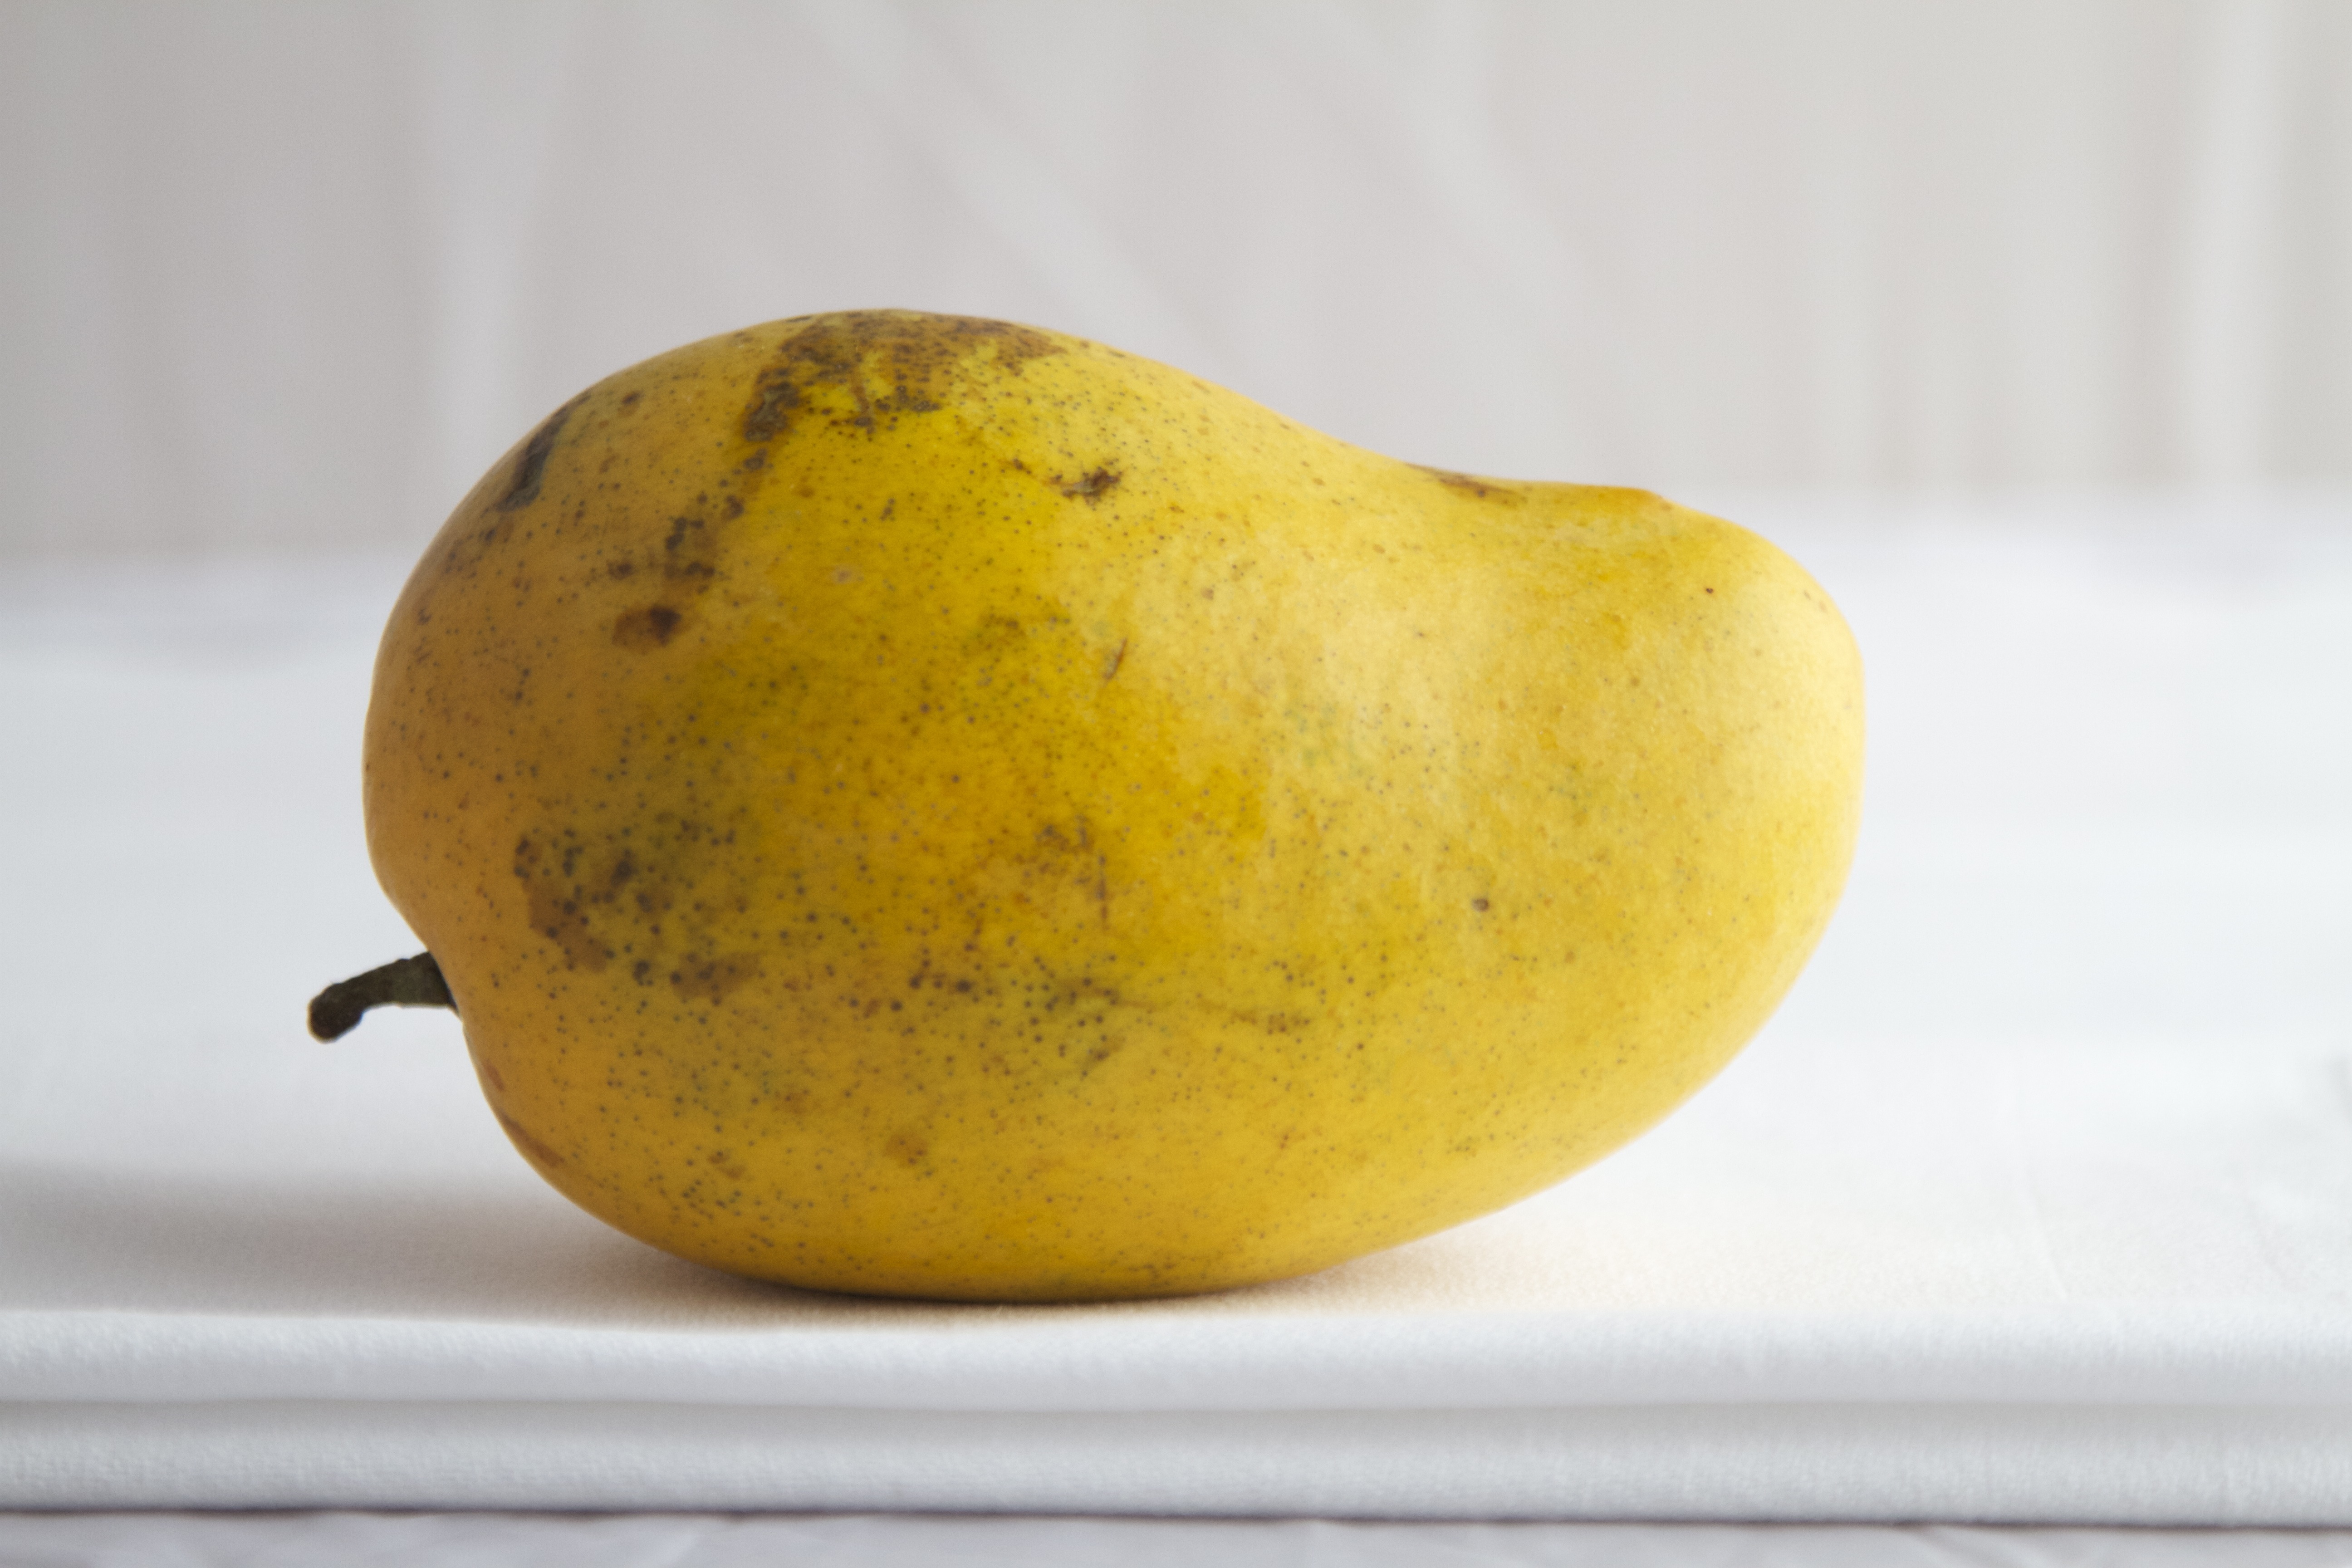
Label: Mango